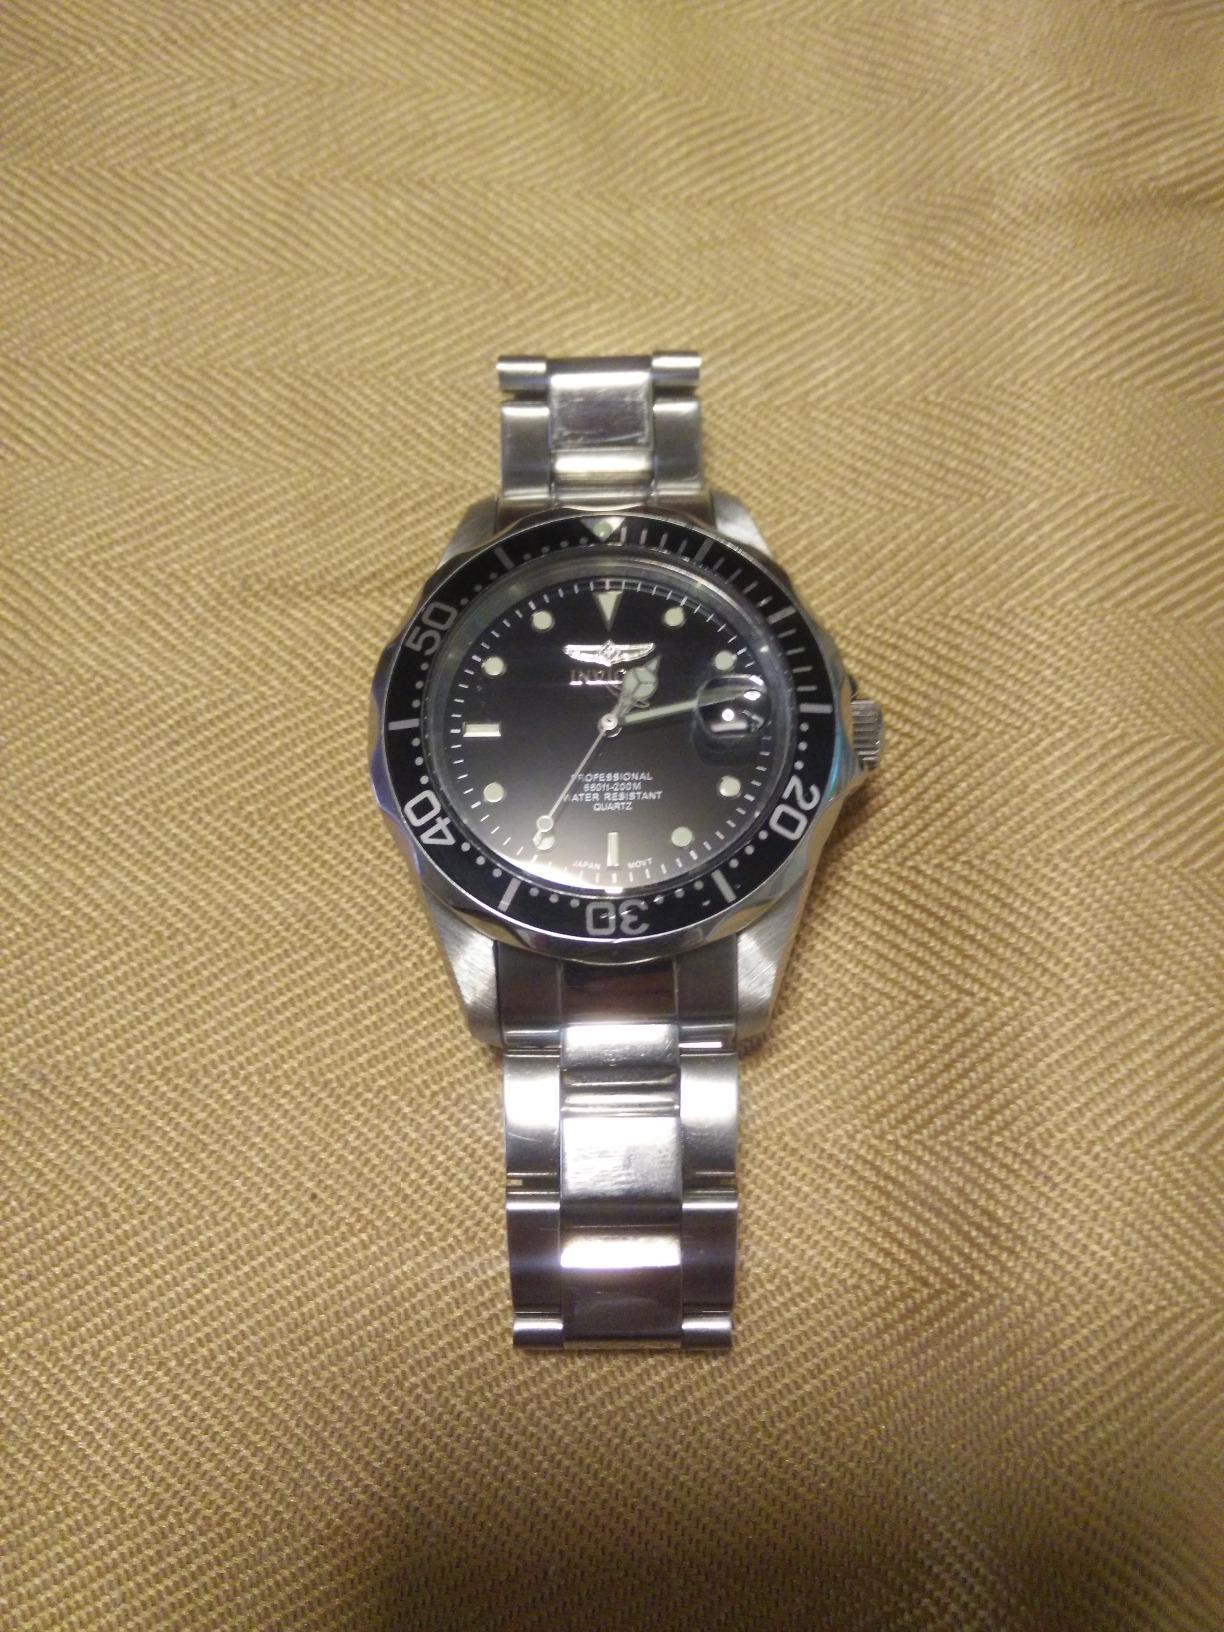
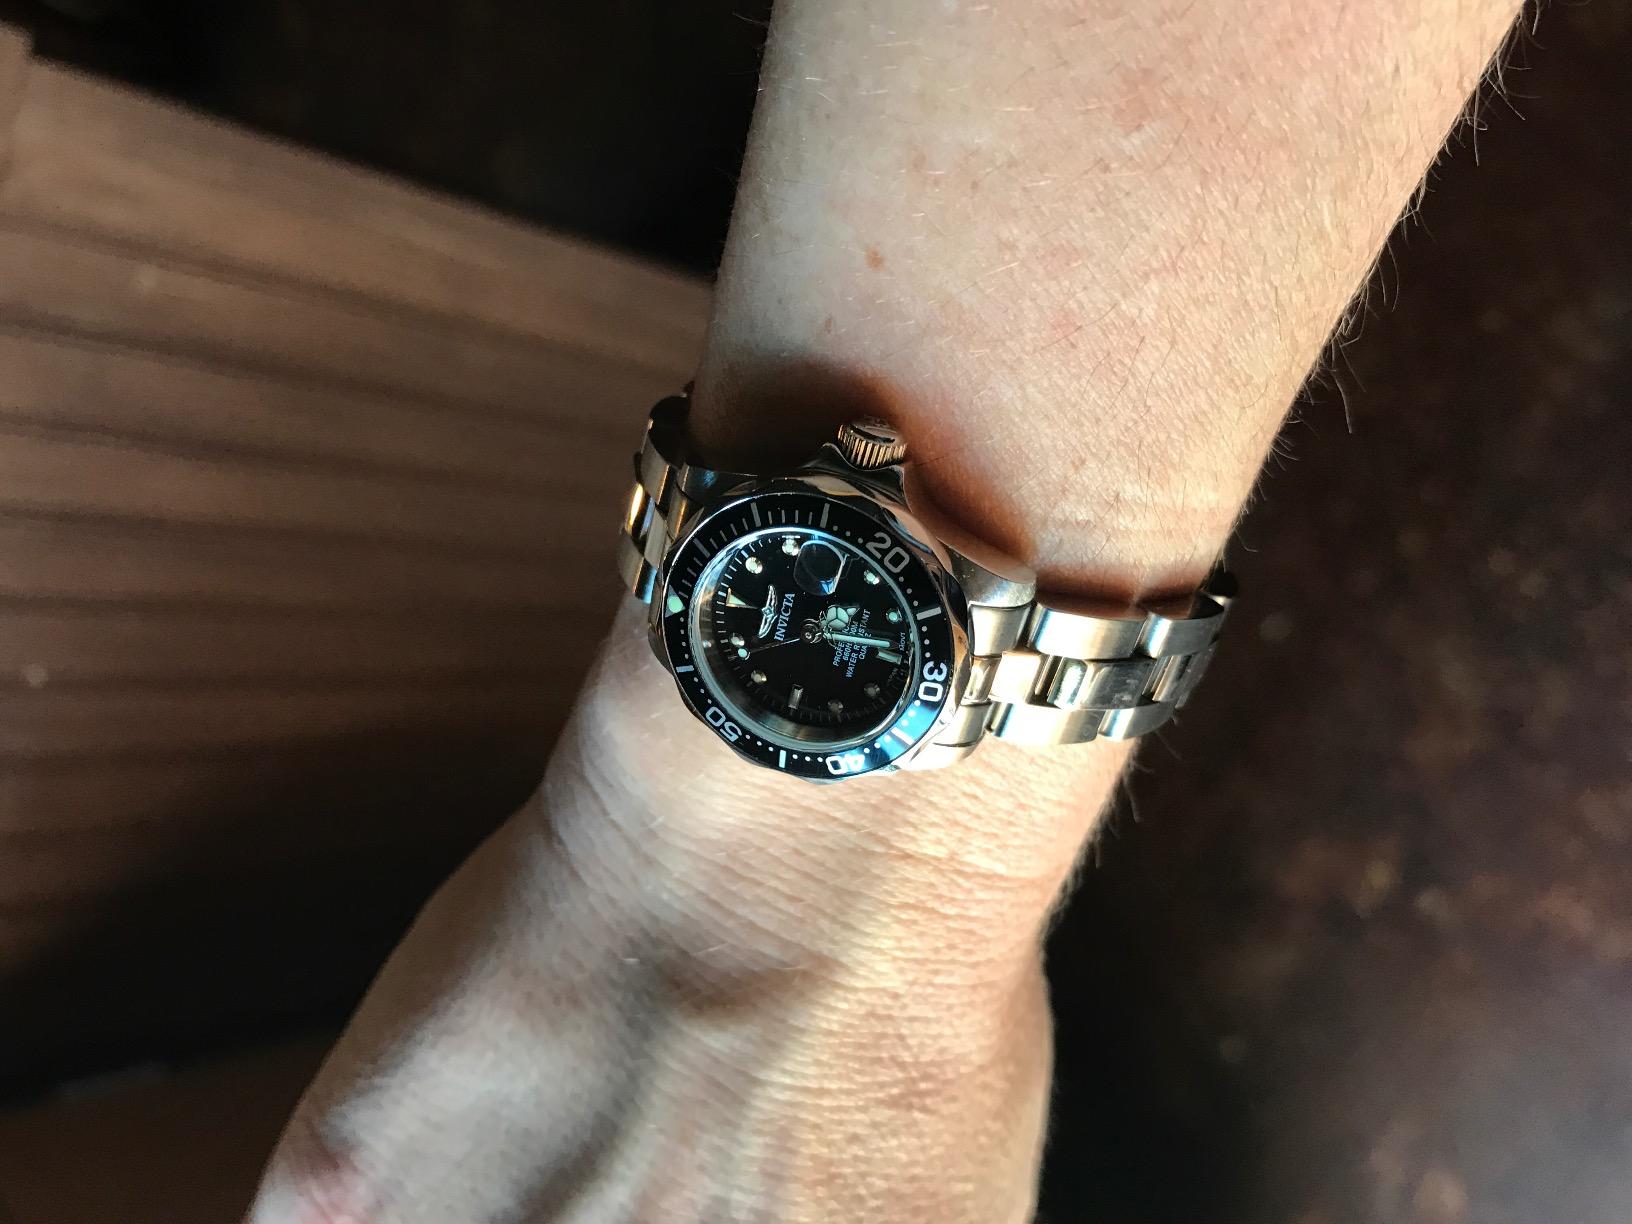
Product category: accessories_watch
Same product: yes